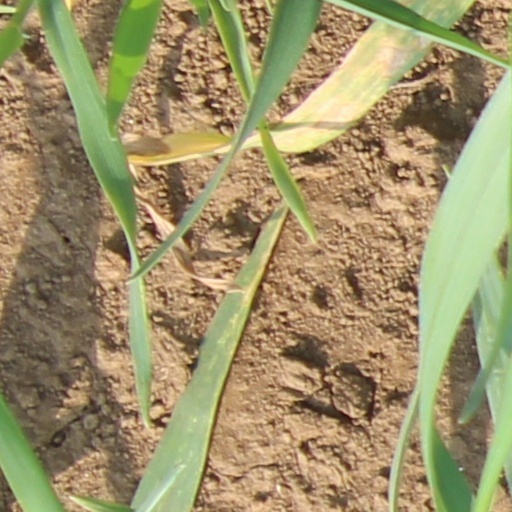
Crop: wheat